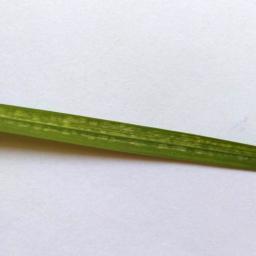
Label: Rice___Brown_Spot